Niemcza

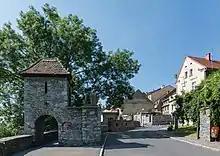
The historical fortifications and gate near the entrance to the Old Town

In early times Niemcza became an important base in Bohemias fight for Silesia. After 990 it was seized by Poland under first historic ruler Mieszko I of Poland and withstood both emperor Henry II. in 1017 (Siege of Niemcza) and a major offensive of Bohemia in 1093. In 1137, the Polish and Czech rulers, Bolesław III Wrymouth and Soběslav I, met in Niemcza. In 1152 the overthrown Polish ruler Władysław II the Exile stayed in Niemcza. After 1155 it became the center of a Piast castellany district. This preurban civitas consisted of a settlement enclosed by imposing ramparts in great-moravian design (the only one in Silesia), the castellany castle with St. Peter chapel, first mentioned in 1288/95, and a market place around St. Adalbert church, one of the oldest churches of Silesia, outside and to the west of the ramparts. The area was surrounded by several manors.